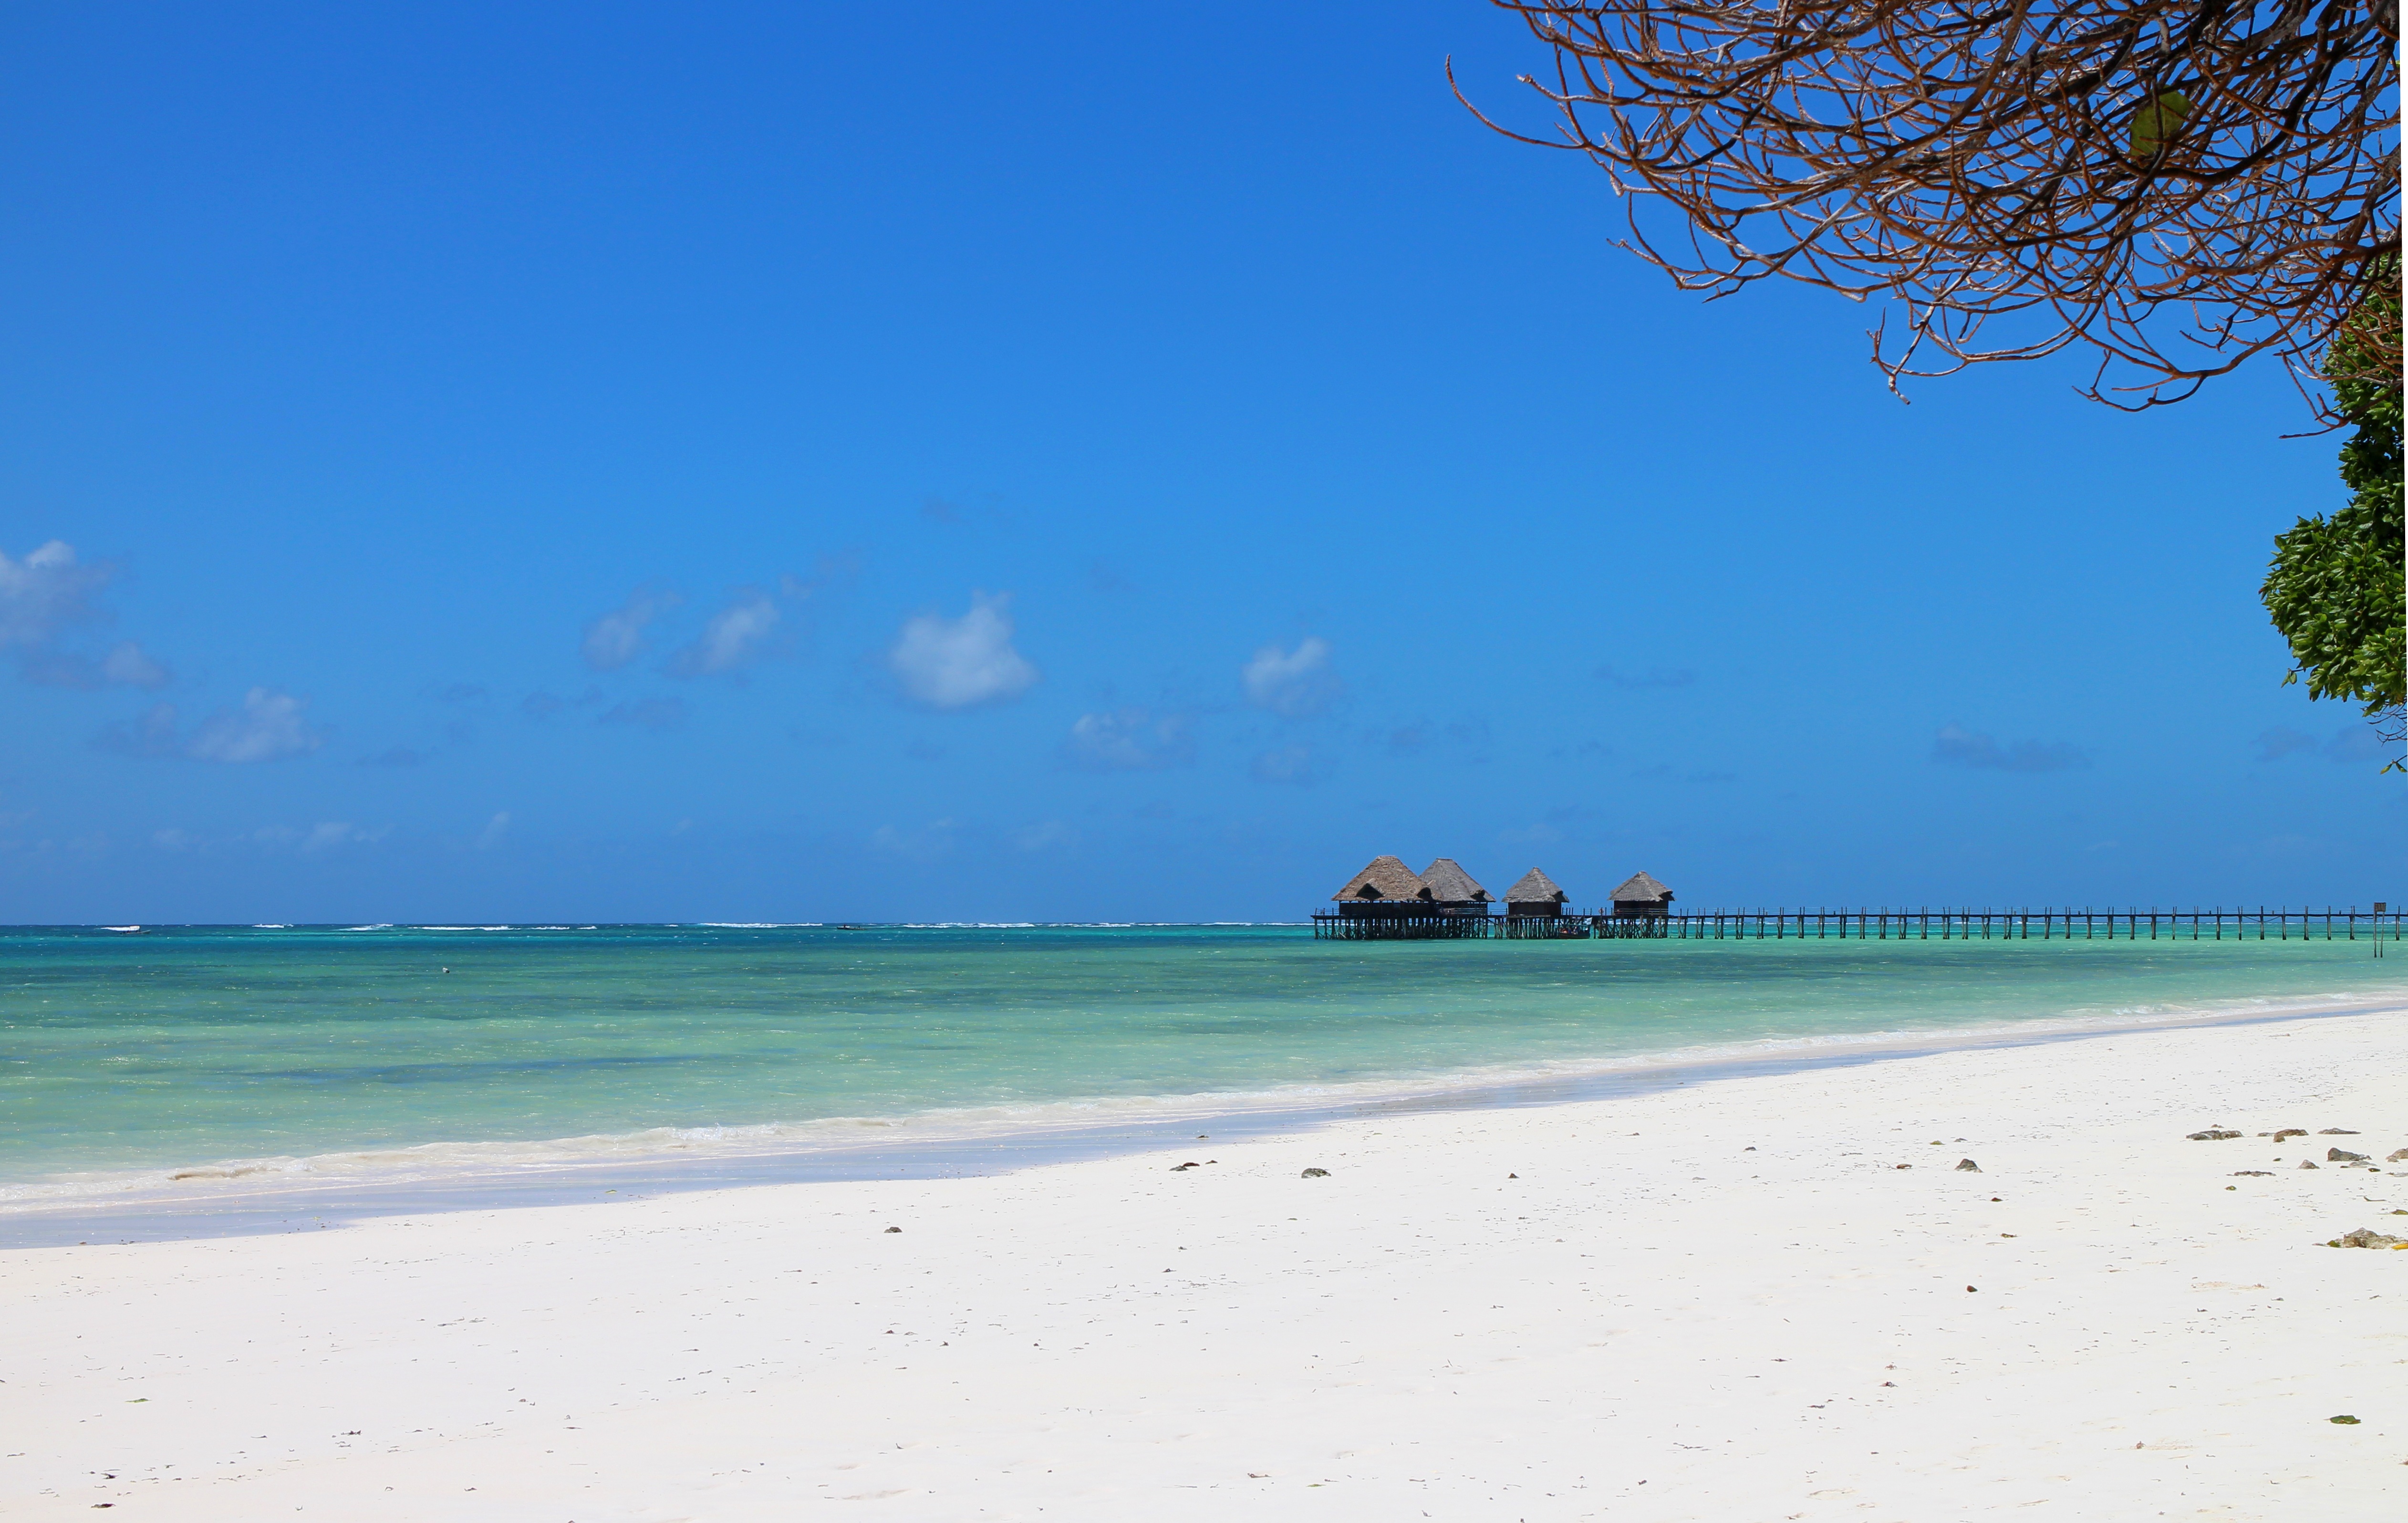
beach, sea, coast, water, sand, ocean, horizon, sky, sun, shore, summer, vacation, web, paradise, tropical, africa, holiday, lagoon, bay, island, body of water, relaxation, turquoise, holidays, tanzania, zanzibar, caribbean, exotic, booked, oasis, indian ocean, sand beach, south sea, dream holiday, wind wave